The Spear of Destiny (Ravenscroft book)

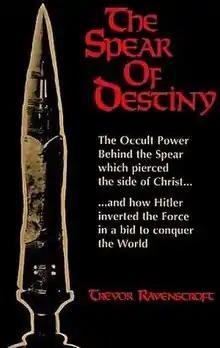
Cover of first American paperback edition

The Spear of Destiny: The Occult Power Behind the Spear which Pierced the Side of Christ is a 1972 occult book by the anthroposophist writer Trevor Ravenscroft (1921–1989) about the Holy Lance, published by Neville Armstrong's Neville Spearman Publishers. Ravenscroft claimed that the book was based on research "by using mystical meditation" and on the papers of the Austrian anthroposophist Walter Stein given to Ravenscroft by his widow. Ravenscroft originally claimed to have met Stein, but later only claimed contact through a medium with Walter Stein's spirit.